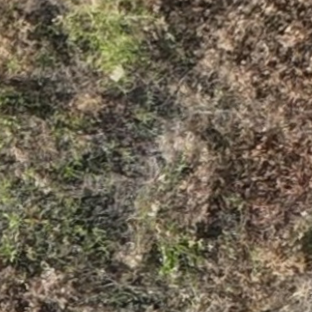
Month: july